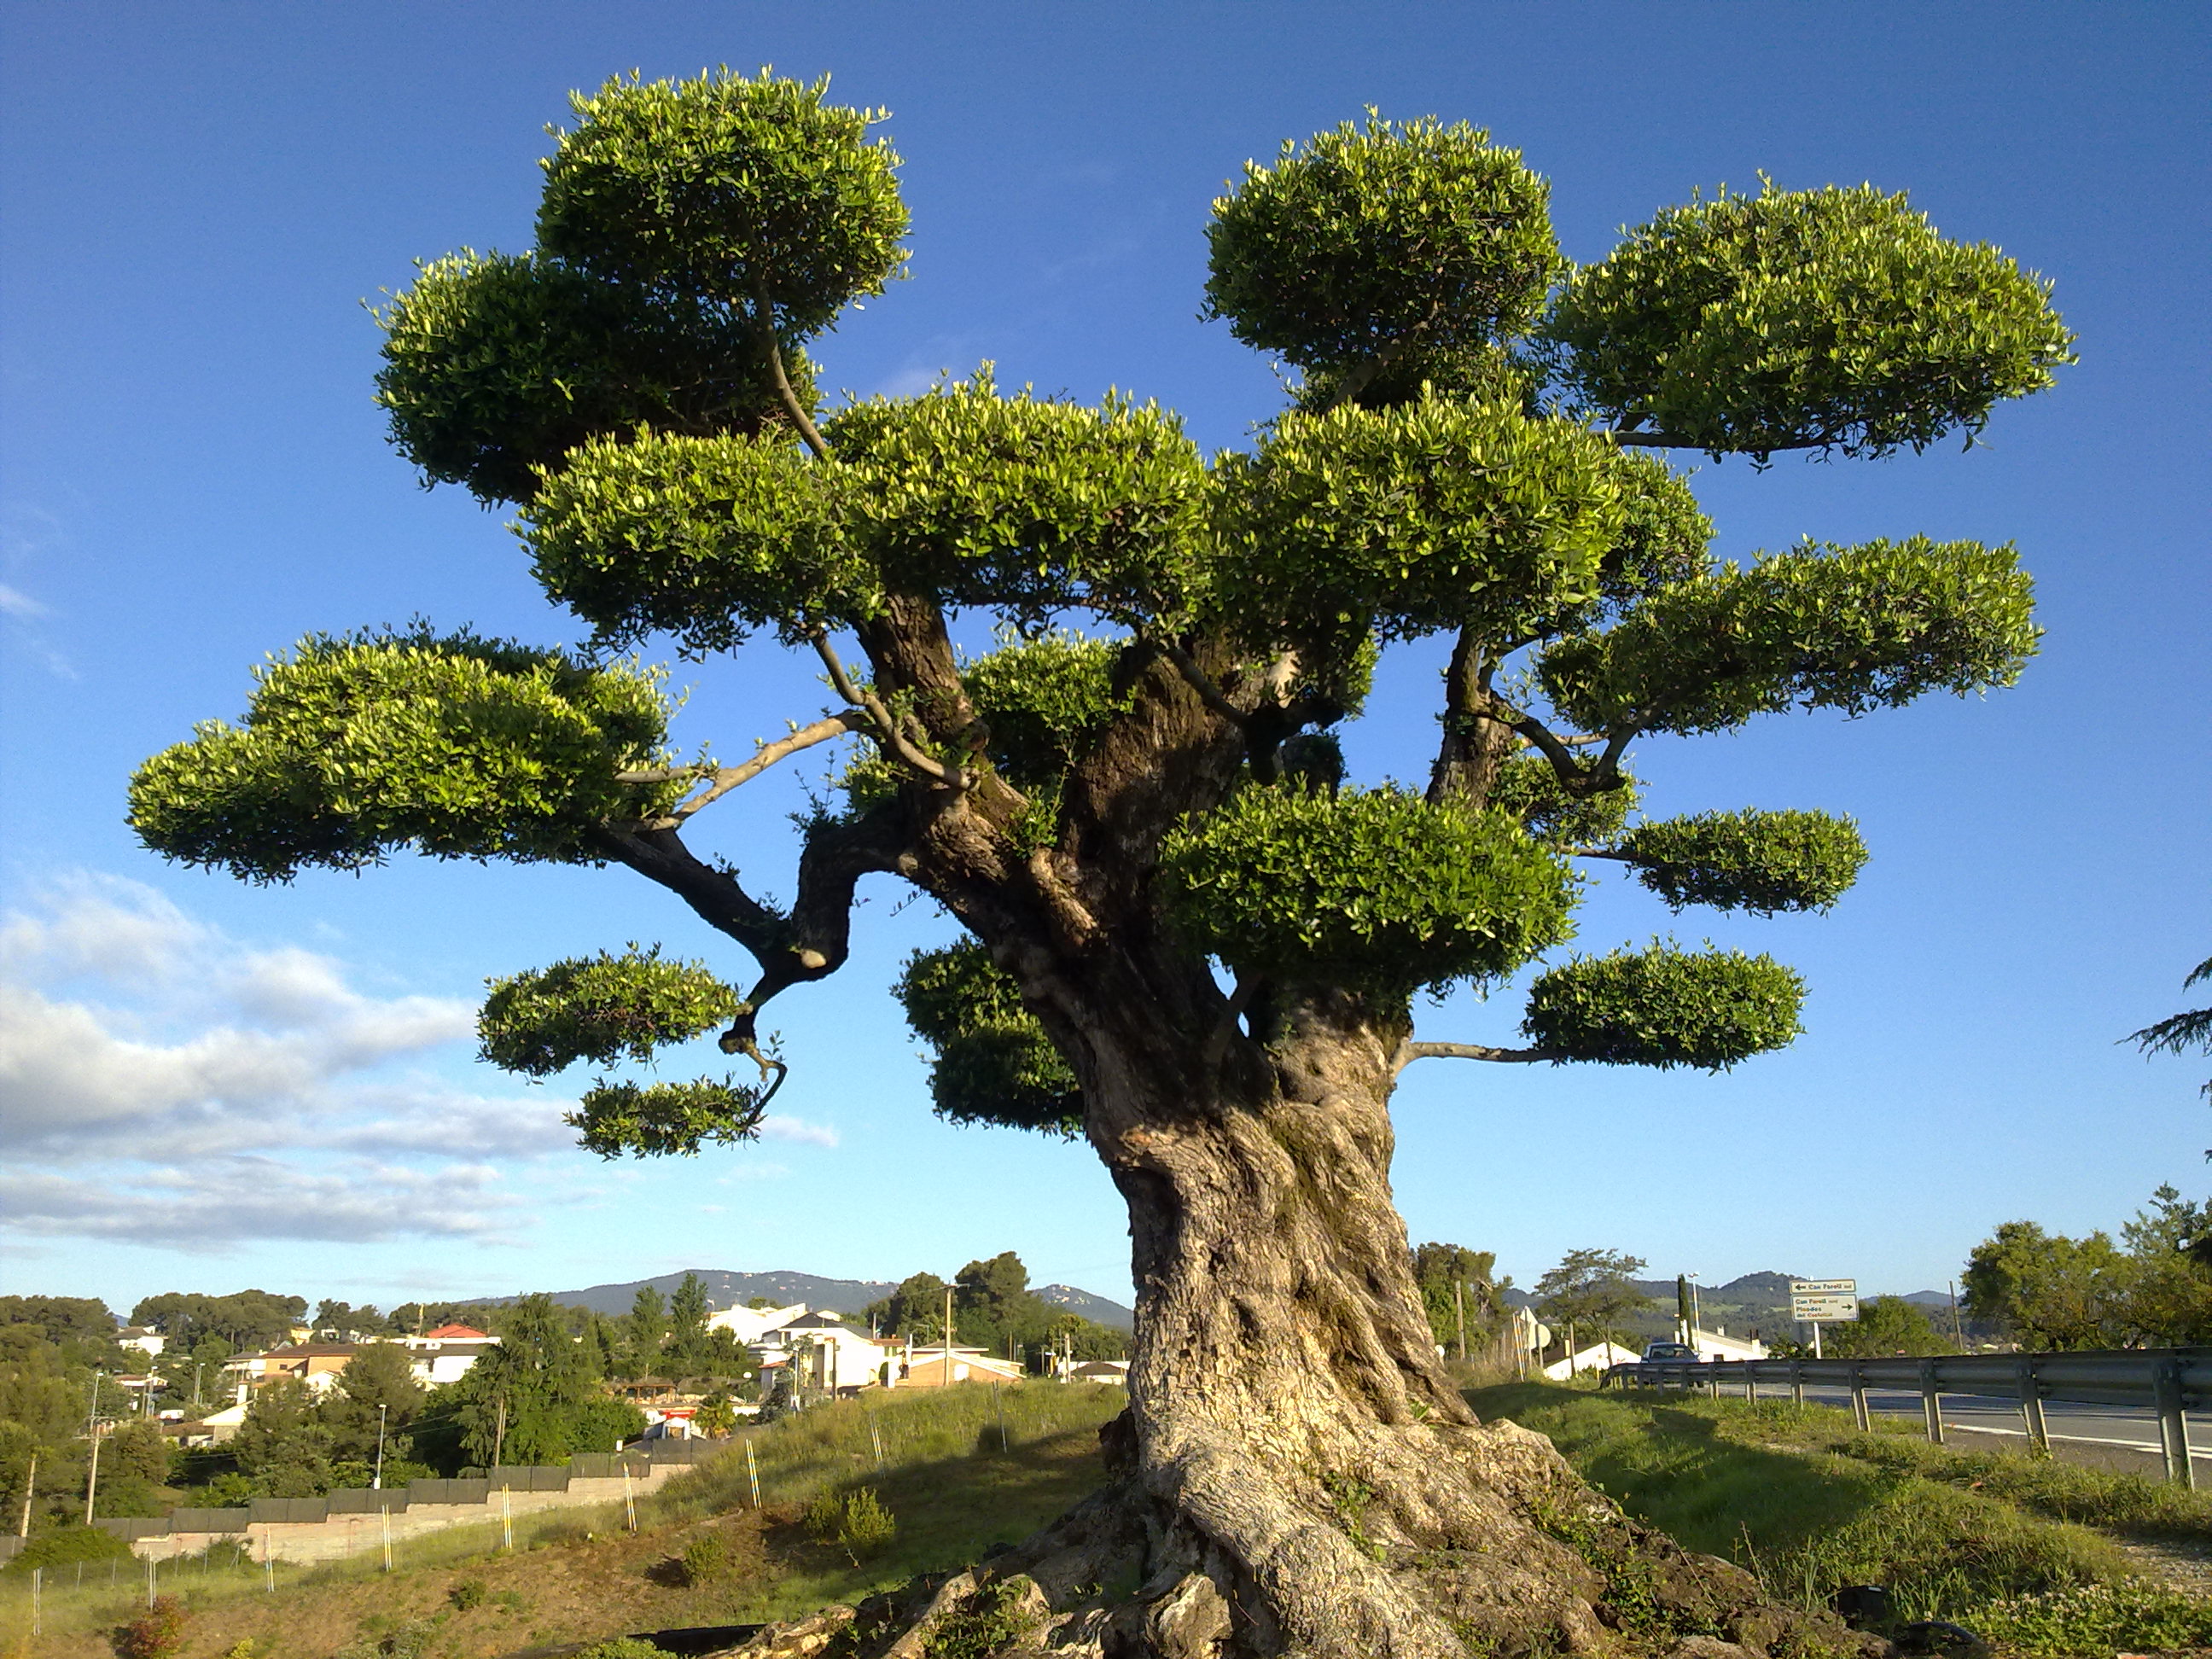
tree, olive, heaven, nature, landscape, clouds, earth, plant, vegetation, woody plant, sky, biome, houseplant, shrubland, shrub, grass, evergreen